Stone Horizons (1956 film)

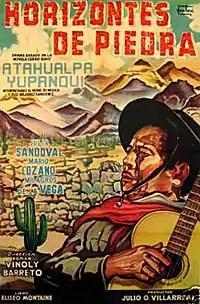

Stone Horizons is a 1956 Argentine film directed by Román Viñoly Barreto. The movie addresses the position of the native population.